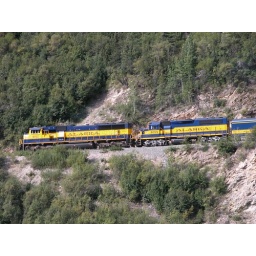
Southbouand Passenger train north of Denali. It's starting the final curve around the canyon before leading into Denali Station.